Don't Talk (Put Your Head on My Shoulder)

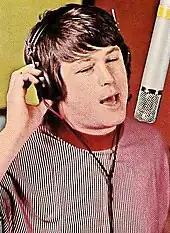
Unlike most of the other tracks on "Pet Sounds", Wilson sang lead without the accompaniment of backing harmonies

Weeks after he had begun writing with Asher, on February 11, 1966, Wilson recorded the basic track and vocal at Western Studios with assistance from eight session musicians, including drummer Hal Blaine, guitarists Glen Campbell and Billy Strange, percussionist Frank Capp, pianist Steve Douglas, and bassists Carol Kaye and Lyle Ritz. It is one of two tracks on "Pet Sounds" where Wilson's lead vocal is not augmented with backing vocals, the other being "Caroline, No", and one of three tracks where he is the only Beach Boy performing. After bouncing the tape, on April 3, Wilson overdubbed the string sextet at the same studio.